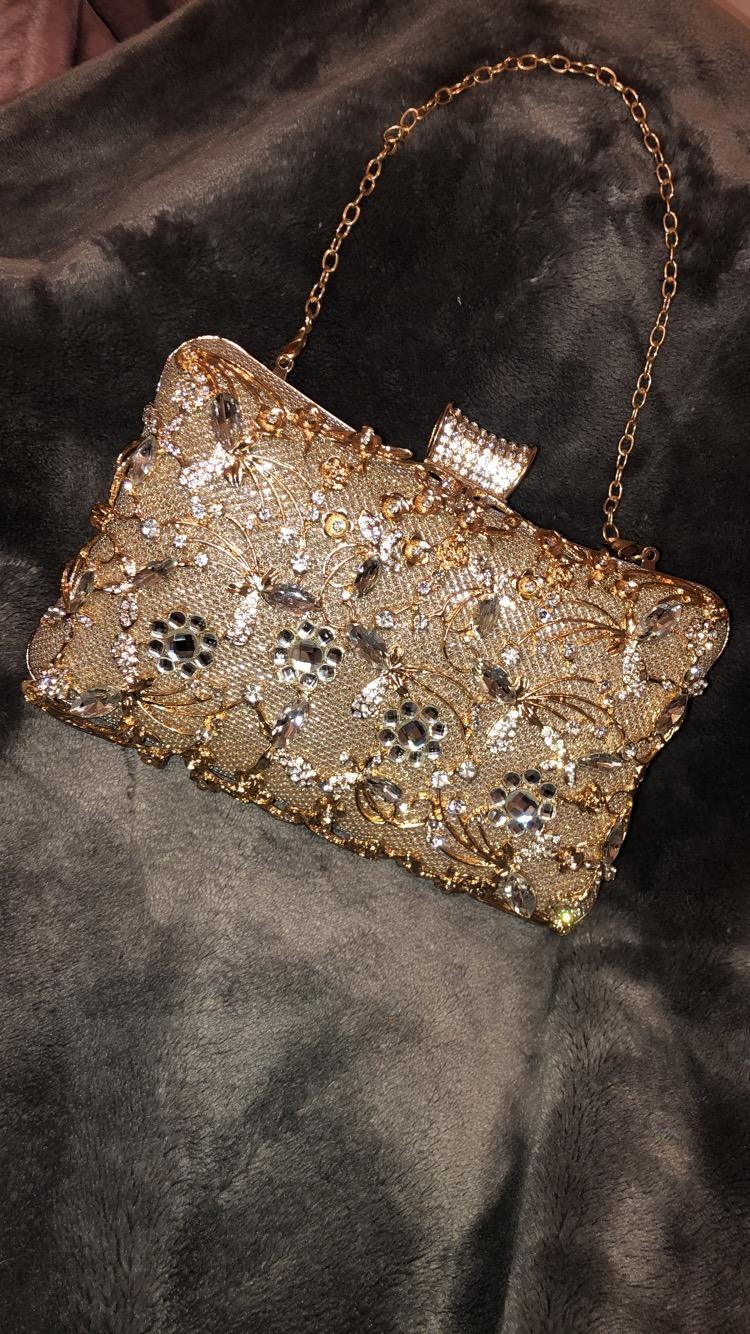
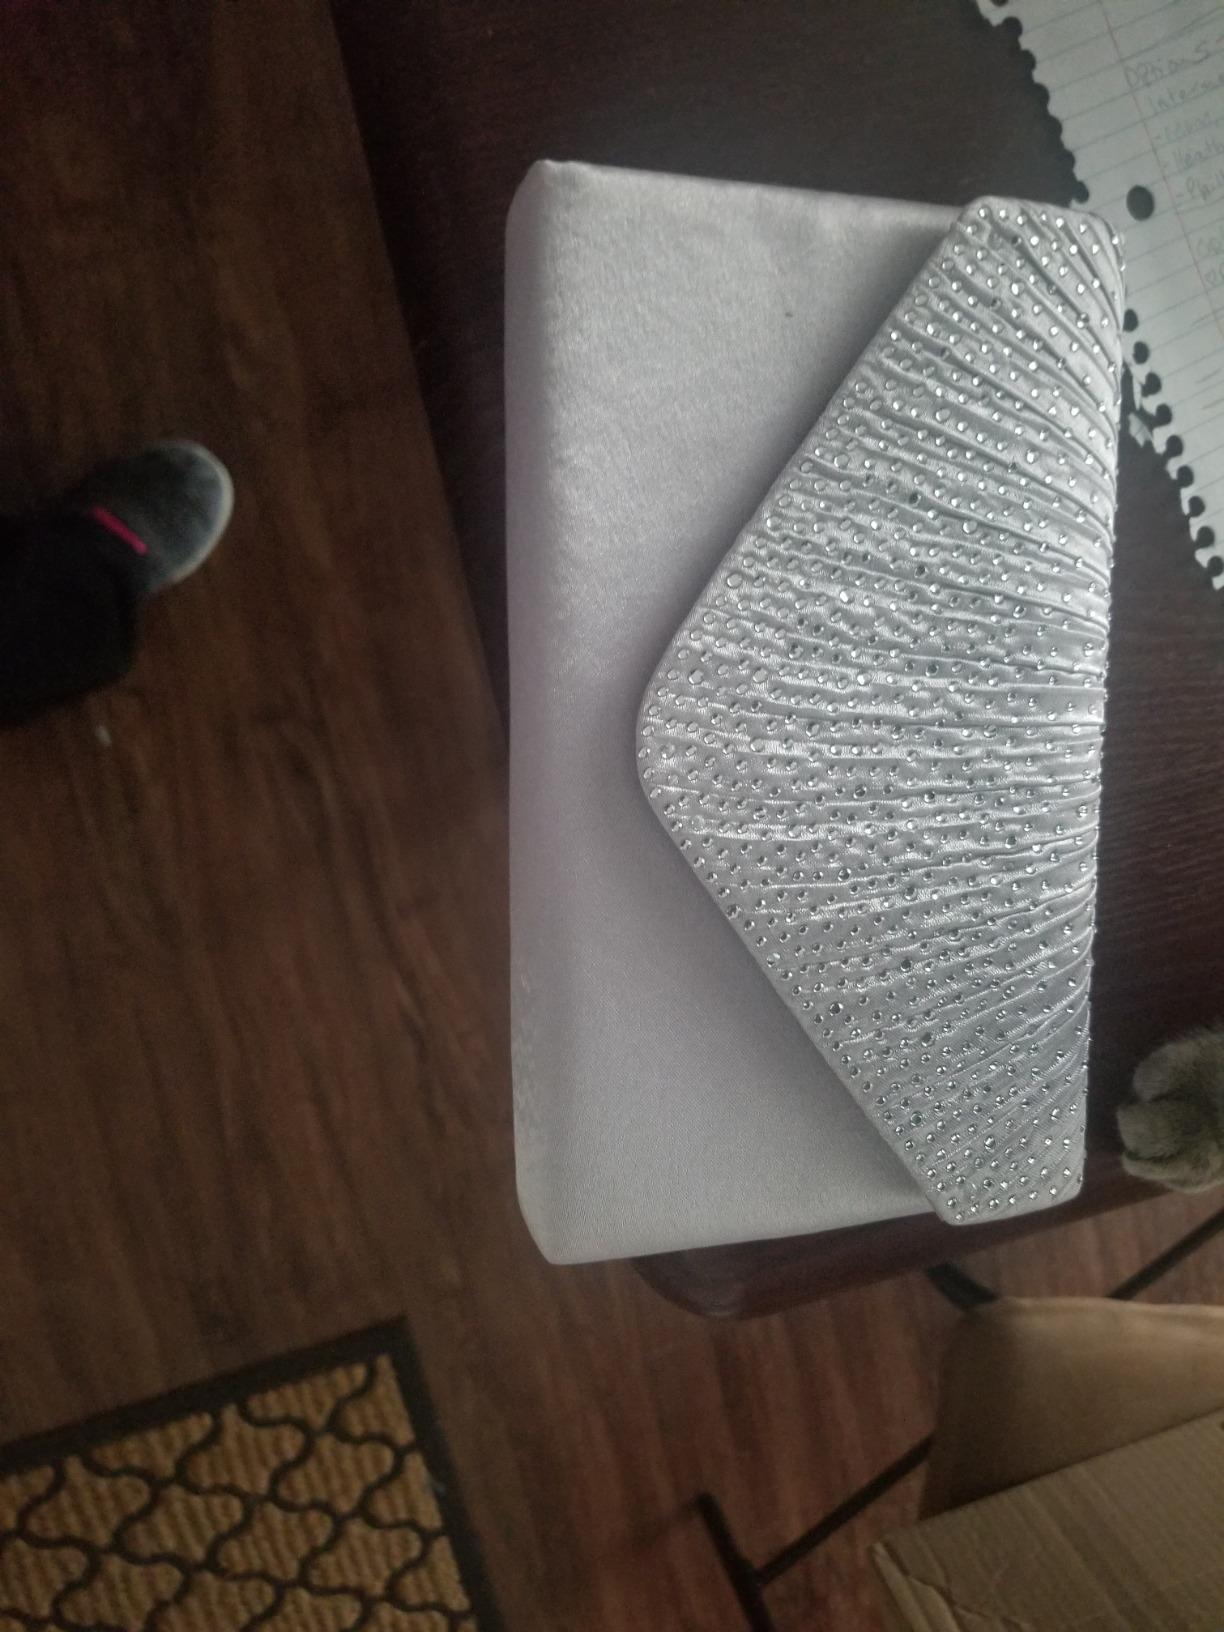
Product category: accessories_handbag
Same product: no